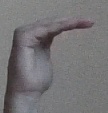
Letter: haa